Judgment Day (2006)

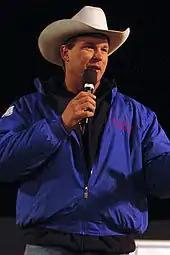
John "Bradshaw" Layfield faced Rey Mysterio for the World Championship.

The main feud heading into Judgment Day 2006 involved Rey Mysterio and John "Bradshaw" Layfield (JBL) with the two battling over the World Championship. On the May 5 episode of "SmackDown!", after Mysterio expressed his feelings about being World Champion, JBL came out and declared himself the number-one contender. JBL immediately began degrading Mysterio because of his Mexican heritage, saying he was an illegal immigrant and that Mysterio did not deserve to be champion. Mysterio reacted by saying that he would fight anyone at any time. In turn, JBL announced that Mysterio would face off against Mark Henry later that night. During the match, Mysterio tried to use his quickness to avoid Henry, but was easily countered by Henry's power. Mysterio was able to hit a 619 and a Seated senton, but was defeated when Henry hit the World's Strongest Slam for the pin. The next week on "SmackDown!", JBL announced that Mysterio would take on The Great Khali later that night. During the match, Mysterio attempted a springboard dropkick, but it had no effect. Khali then picked up Mysterio and hit a Two-handed chokeslam for the win. On the May 19 episode of "SmackDown!", JBL said that Mysterio did not look so well due to the beatings he endured in past weeks and that he probably did not even know what day it was. Mysterio answered and told him the day, May 19. Kane, who in recent weeks attacked anyone who said May 19, came out and faced off against Mysterio. Kane dominated most of the match, hitting a variety of power moves. Kane then began to hear voices in his head saying May 19, which caused him to go into a psychotic trance. JBL told him to finish the job, but mistakenly said May 19, causing Kane to attack him. As a result, the match ended in a no-contest.